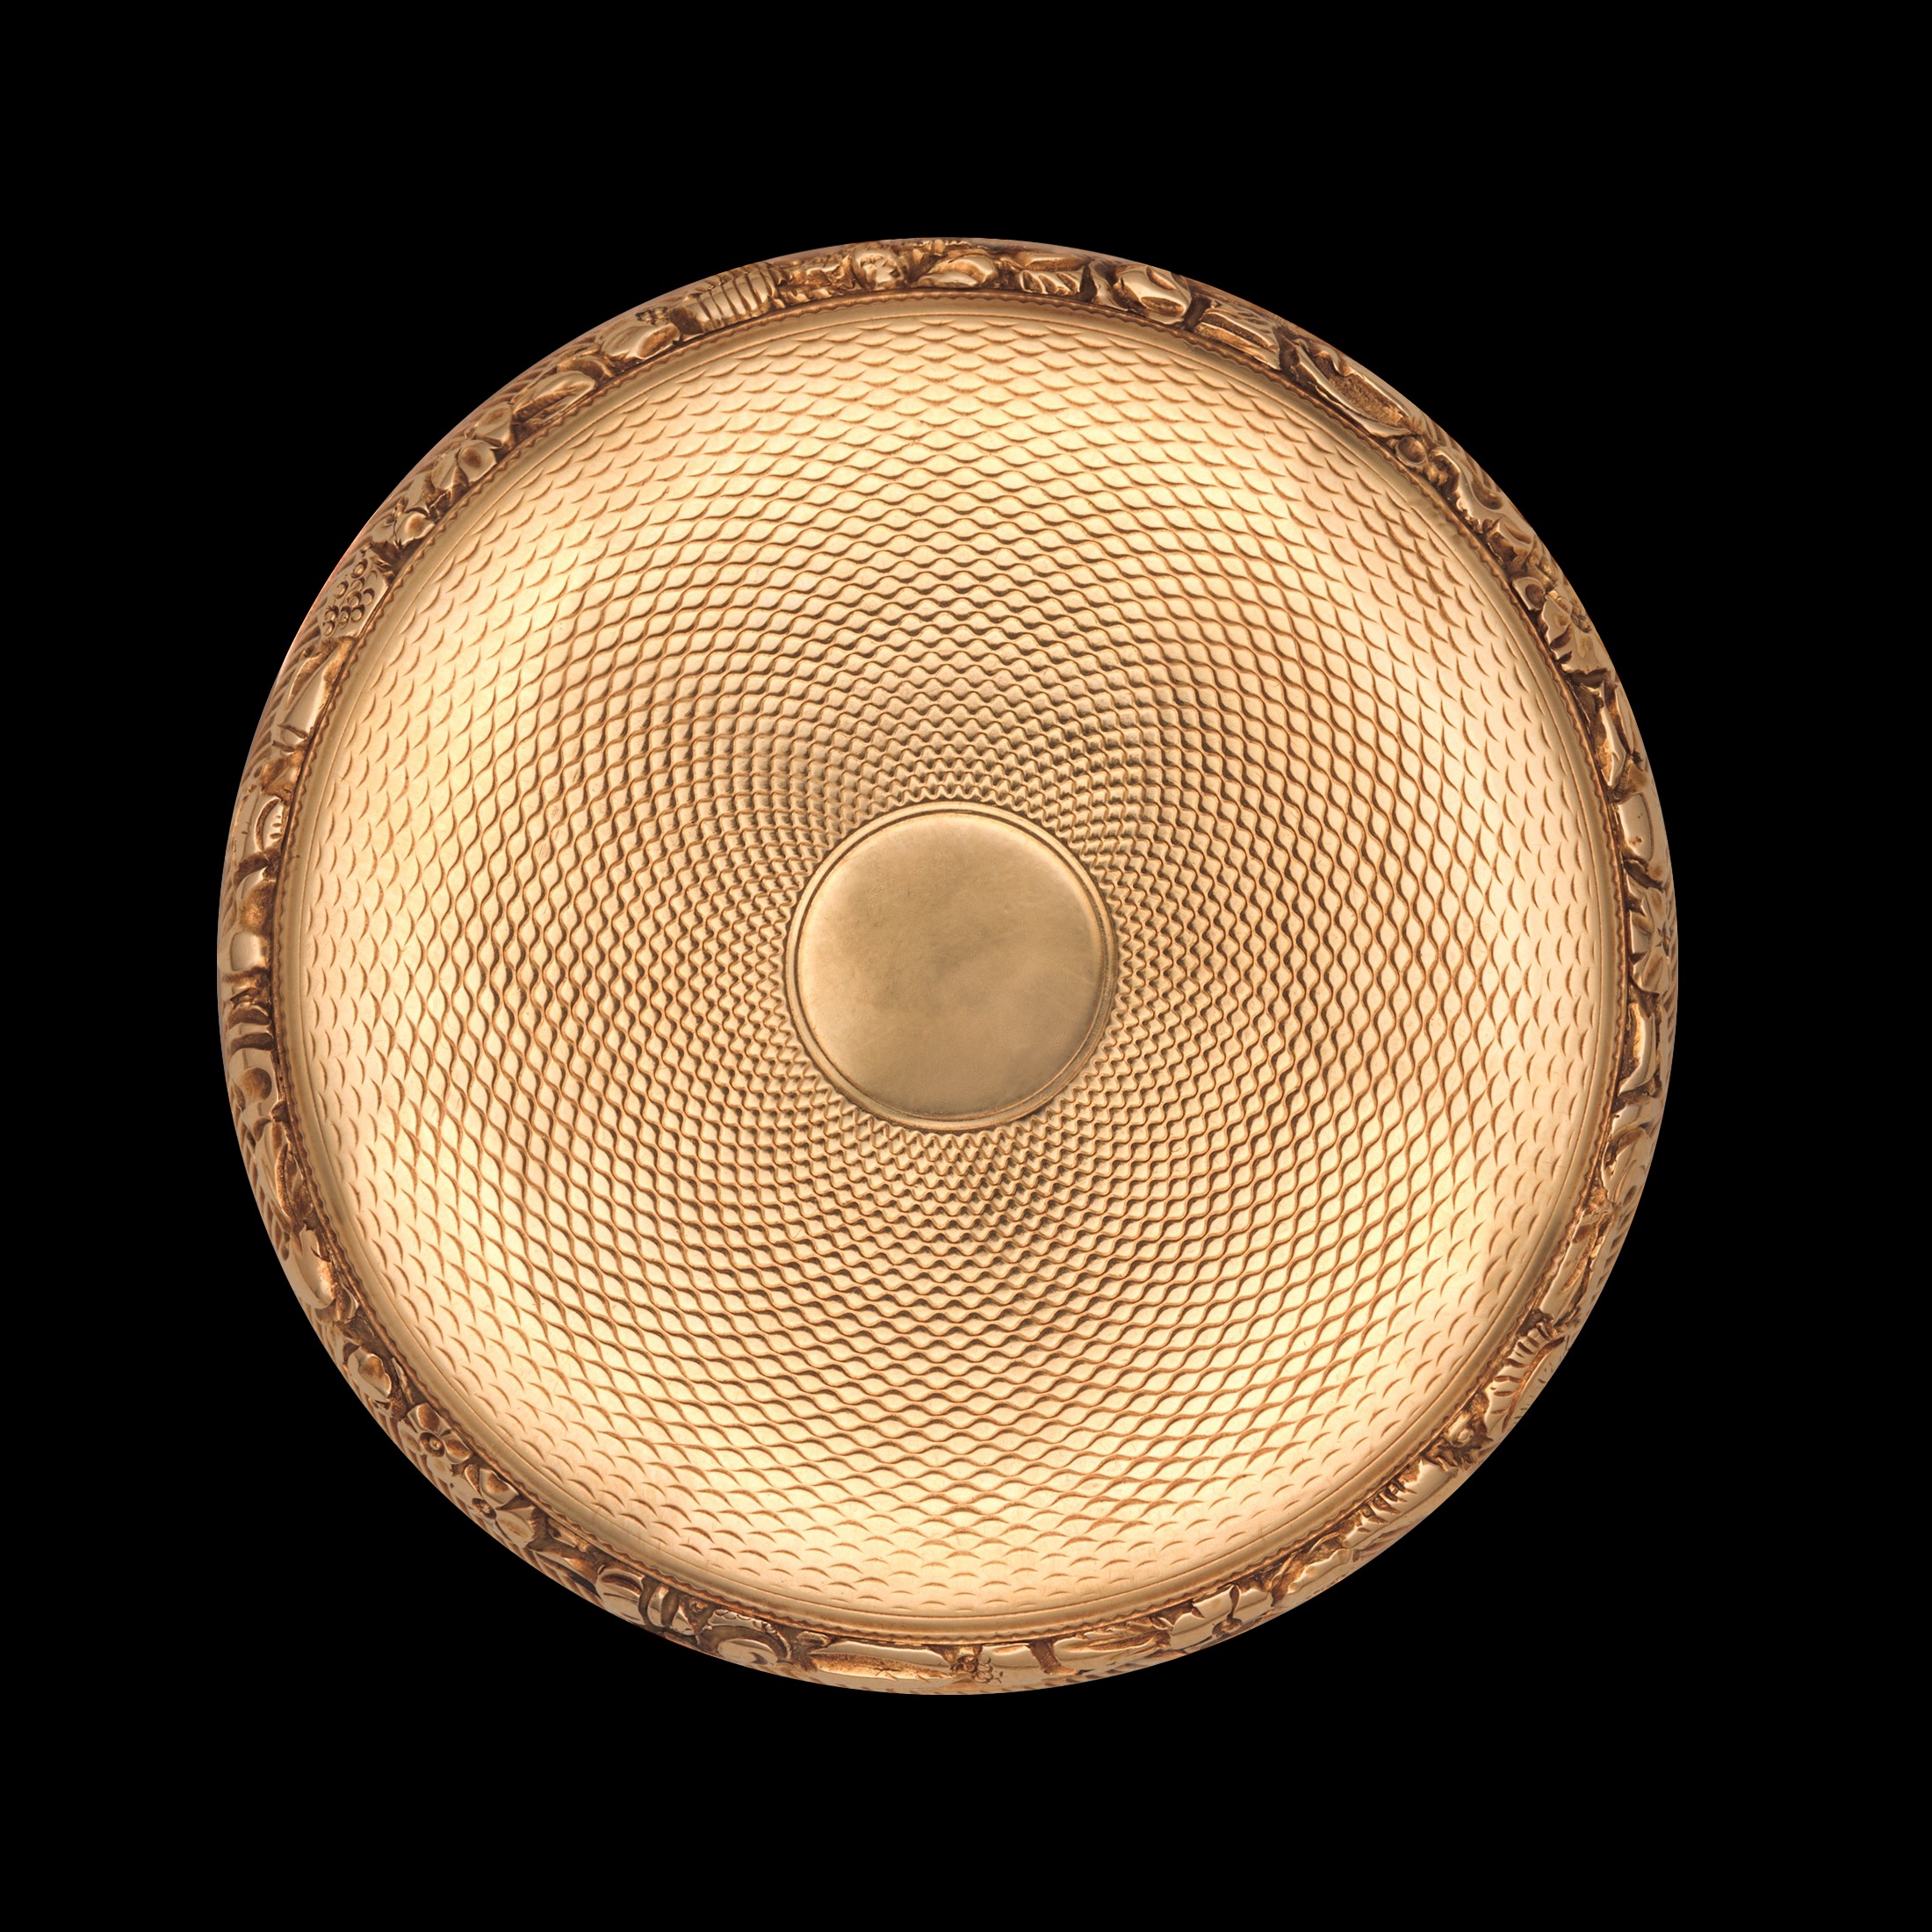
structure, golden, metal, plate, lighting, material, circle, musical instrument, ornament, jewellery, district, gold, brass, light fixture, form, rosette, dishware, style element, watch cover